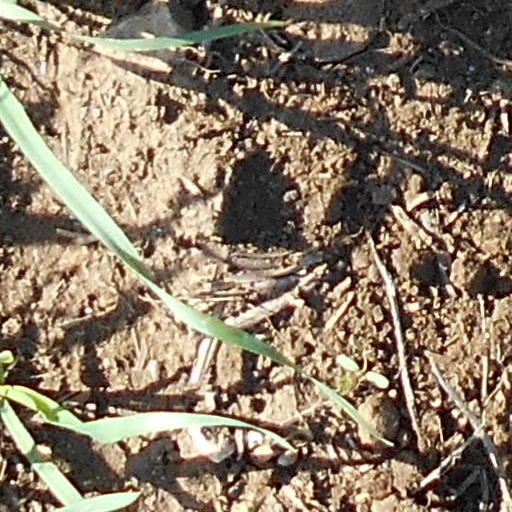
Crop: wheat